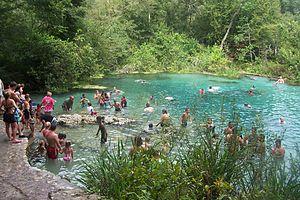
Cette liste de sources par débit a pour objectif de classer les sources dont le débit moyen est supérieur à 1 000 litres/seconde.